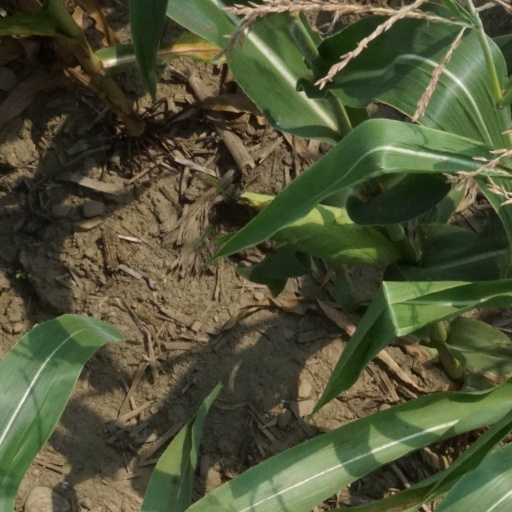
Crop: maize; corn